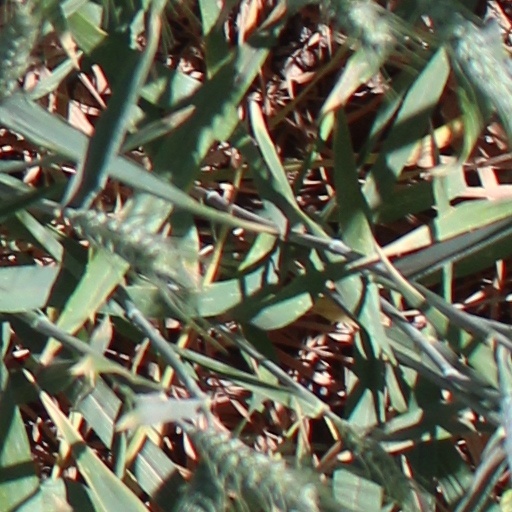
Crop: wheat